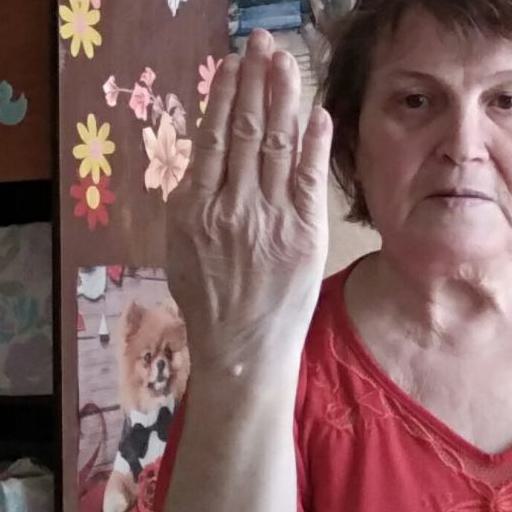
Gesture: stop_inverted